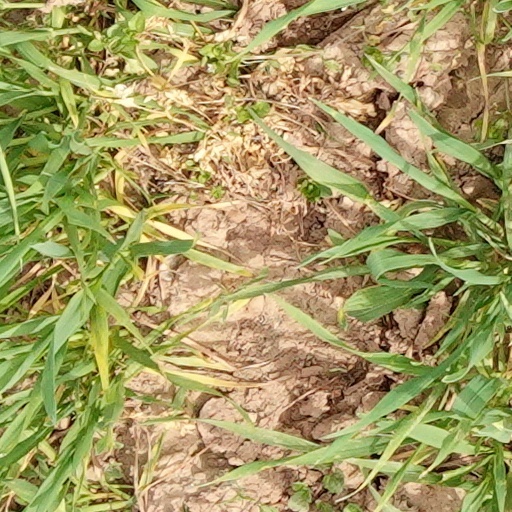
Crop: wheat